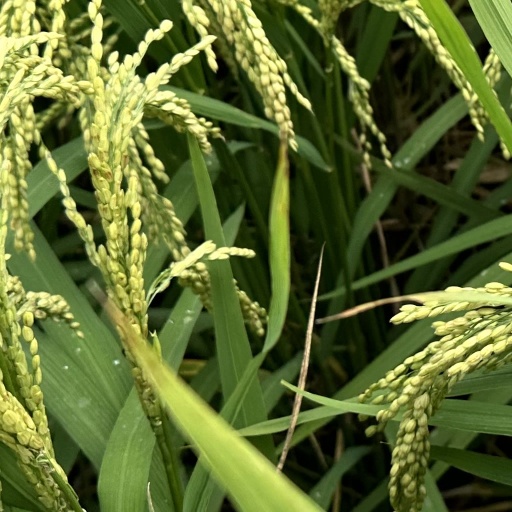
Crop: rice